Chiayi HSR station

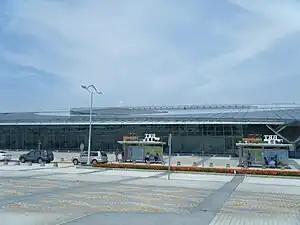
Station exterior

Chiayi is a high-speed rail station in Taibao City, Chiayi County, Taiwan served by Taiwan High Speed Rail.